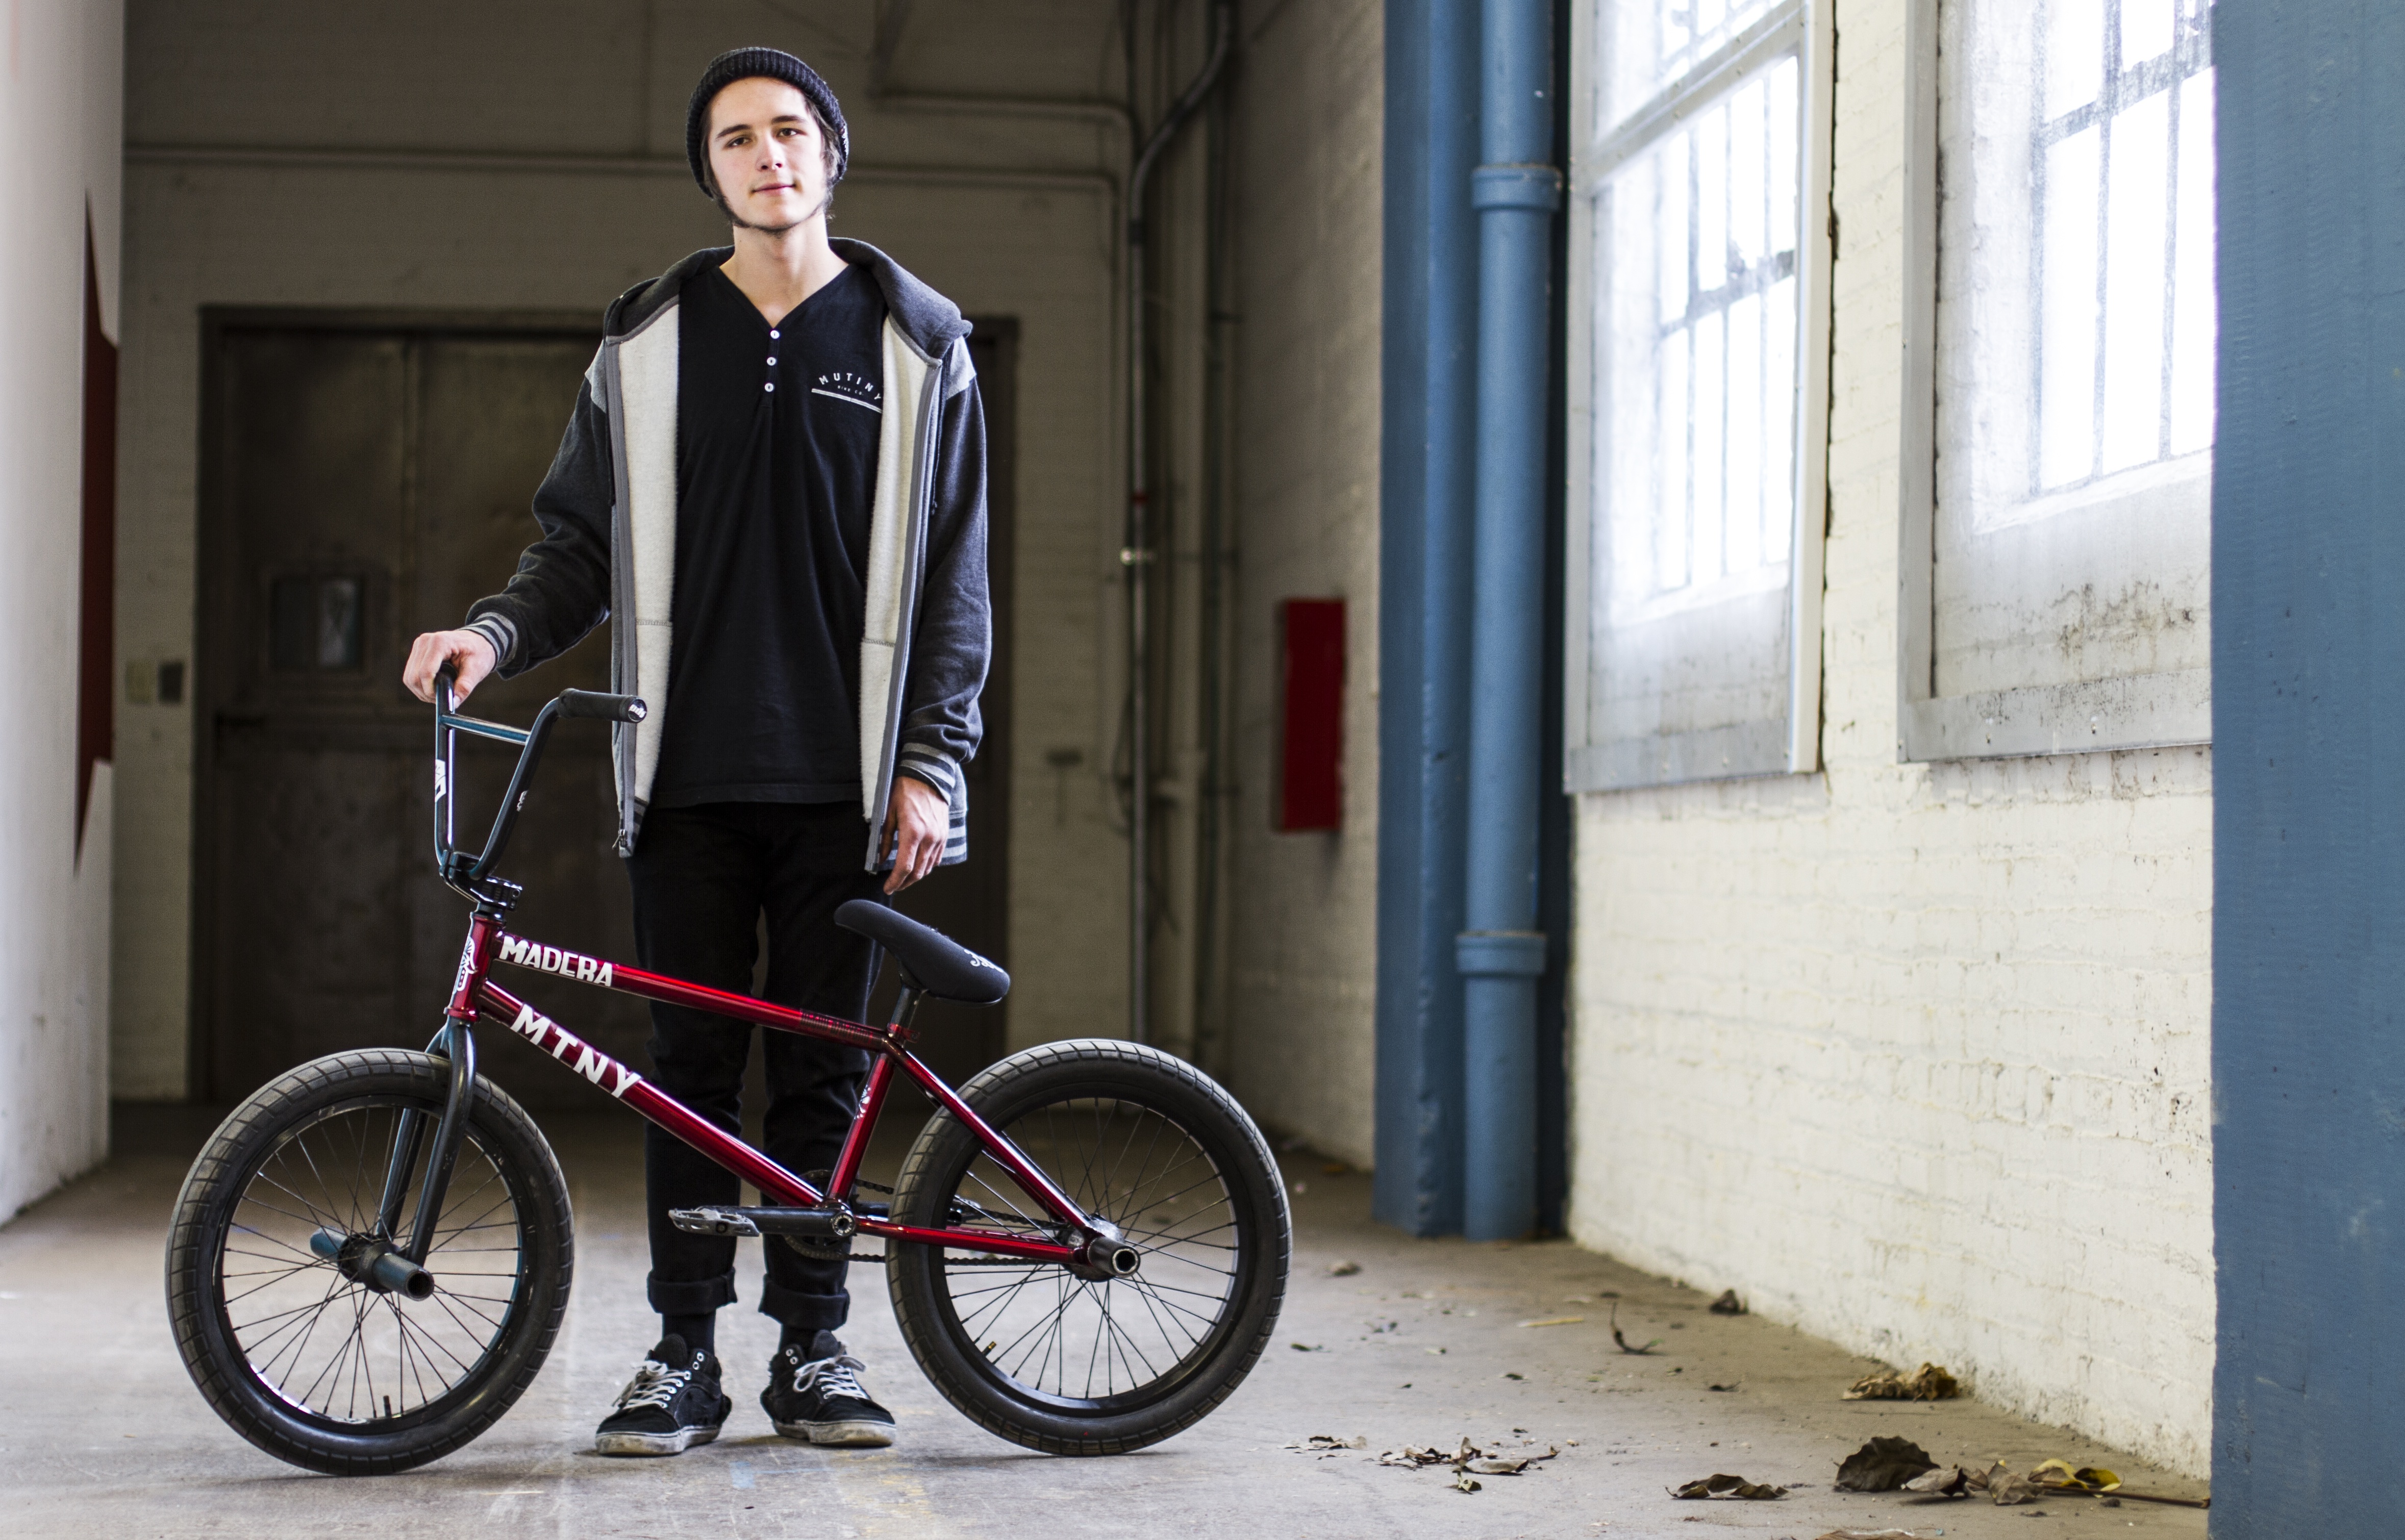
man, person, bicycle, male, guy, young, vehicle, action, extreme, lifestyle, sports equipment, riding, sports, hallway, biking, bikes, biker, cycle sport, bicycle motocross, freestyle bmx